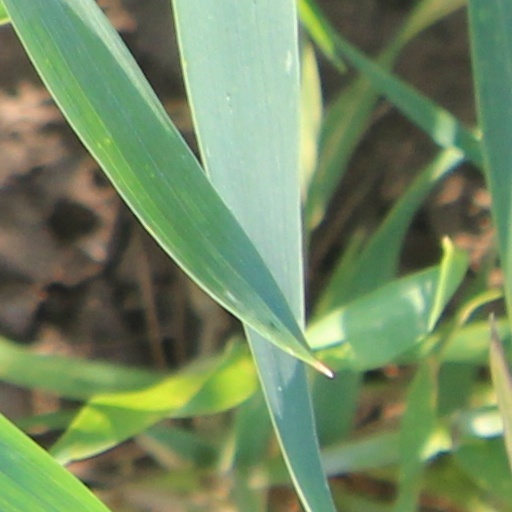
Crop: wheat